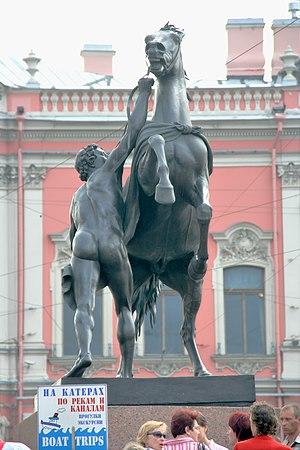
Statue d'un dompteur, avec le palais Belosselski-Belozerski en fond. Vue d'un des dompteurs du pont Anitchkov, avec le palais en arrière-plan. Русский: Вторая композиция.
Le pont Anitchkov est un pont situé dans les quartiers anciens de la ville de Saint-Pétersbourg, en Russie, sur la rivière Fontanka, bras gauche du fleuve Néva. C'est le pont le plus connu de la Fontanka. Il est emprunté par la Perspective Nevski, l'avenue principale de la ville. Le pont actuel a été construit en 1841-1842, puis reconstruit en 1906-1908. Il est célèbre pour les quatre sculptures de chevaux de Piotr Klodt qui le décorent.
Le palais Belosselski-Belozerski est un bâtiment de style néo baroque situé à l'intersection de la rivière Fontanka et de la perspective Nevski à Saint-Pétersbourg en Russie. Le palais peint en mauve est une réplique du Palais Stroganov conçu par Bartolomeo Rastrelli dans les années 1750.